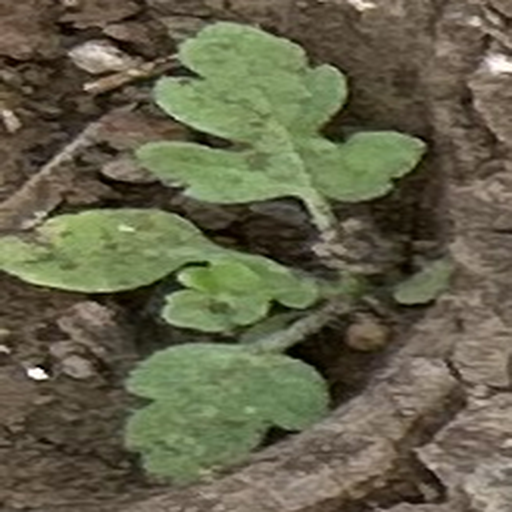
Weed species: Gajar_gavat_(Parthenium hysterophorus)